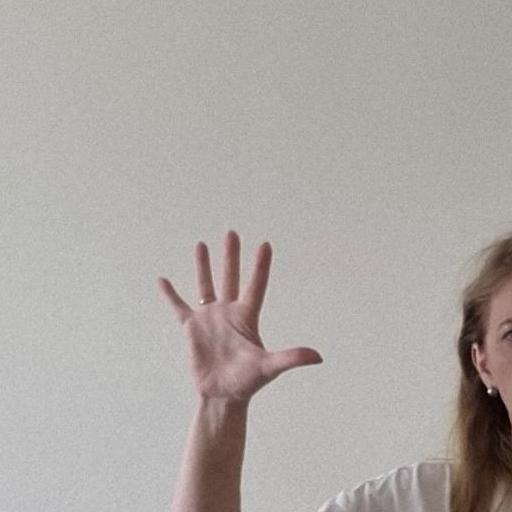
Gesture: palm